Ickey Shuffle

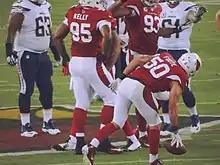
Arizona Cardinals Larry Foote does the Ickey Shuffle

In an interview performed on an episode of "Inside the NFL" Woods said that before he and the Cincinnati Bengals played the Cleveland Browns on September 25, 1988, he told his mother that if he happened to score during the game, he would do a dance. After scoring, Woods did a modified, simpler version of the famous dance that included no steps. After receiving criticism on the quality of the dance from his teammate, Rick Dixon, Woods decided to add some steps to it. After workshopping his celebration from the previous game, Woods came out against the New York Jets on October 10, 1988, and performed what is now known as the "Ickey Shuffle" for the first times following the two touchdowns he scored on that day.